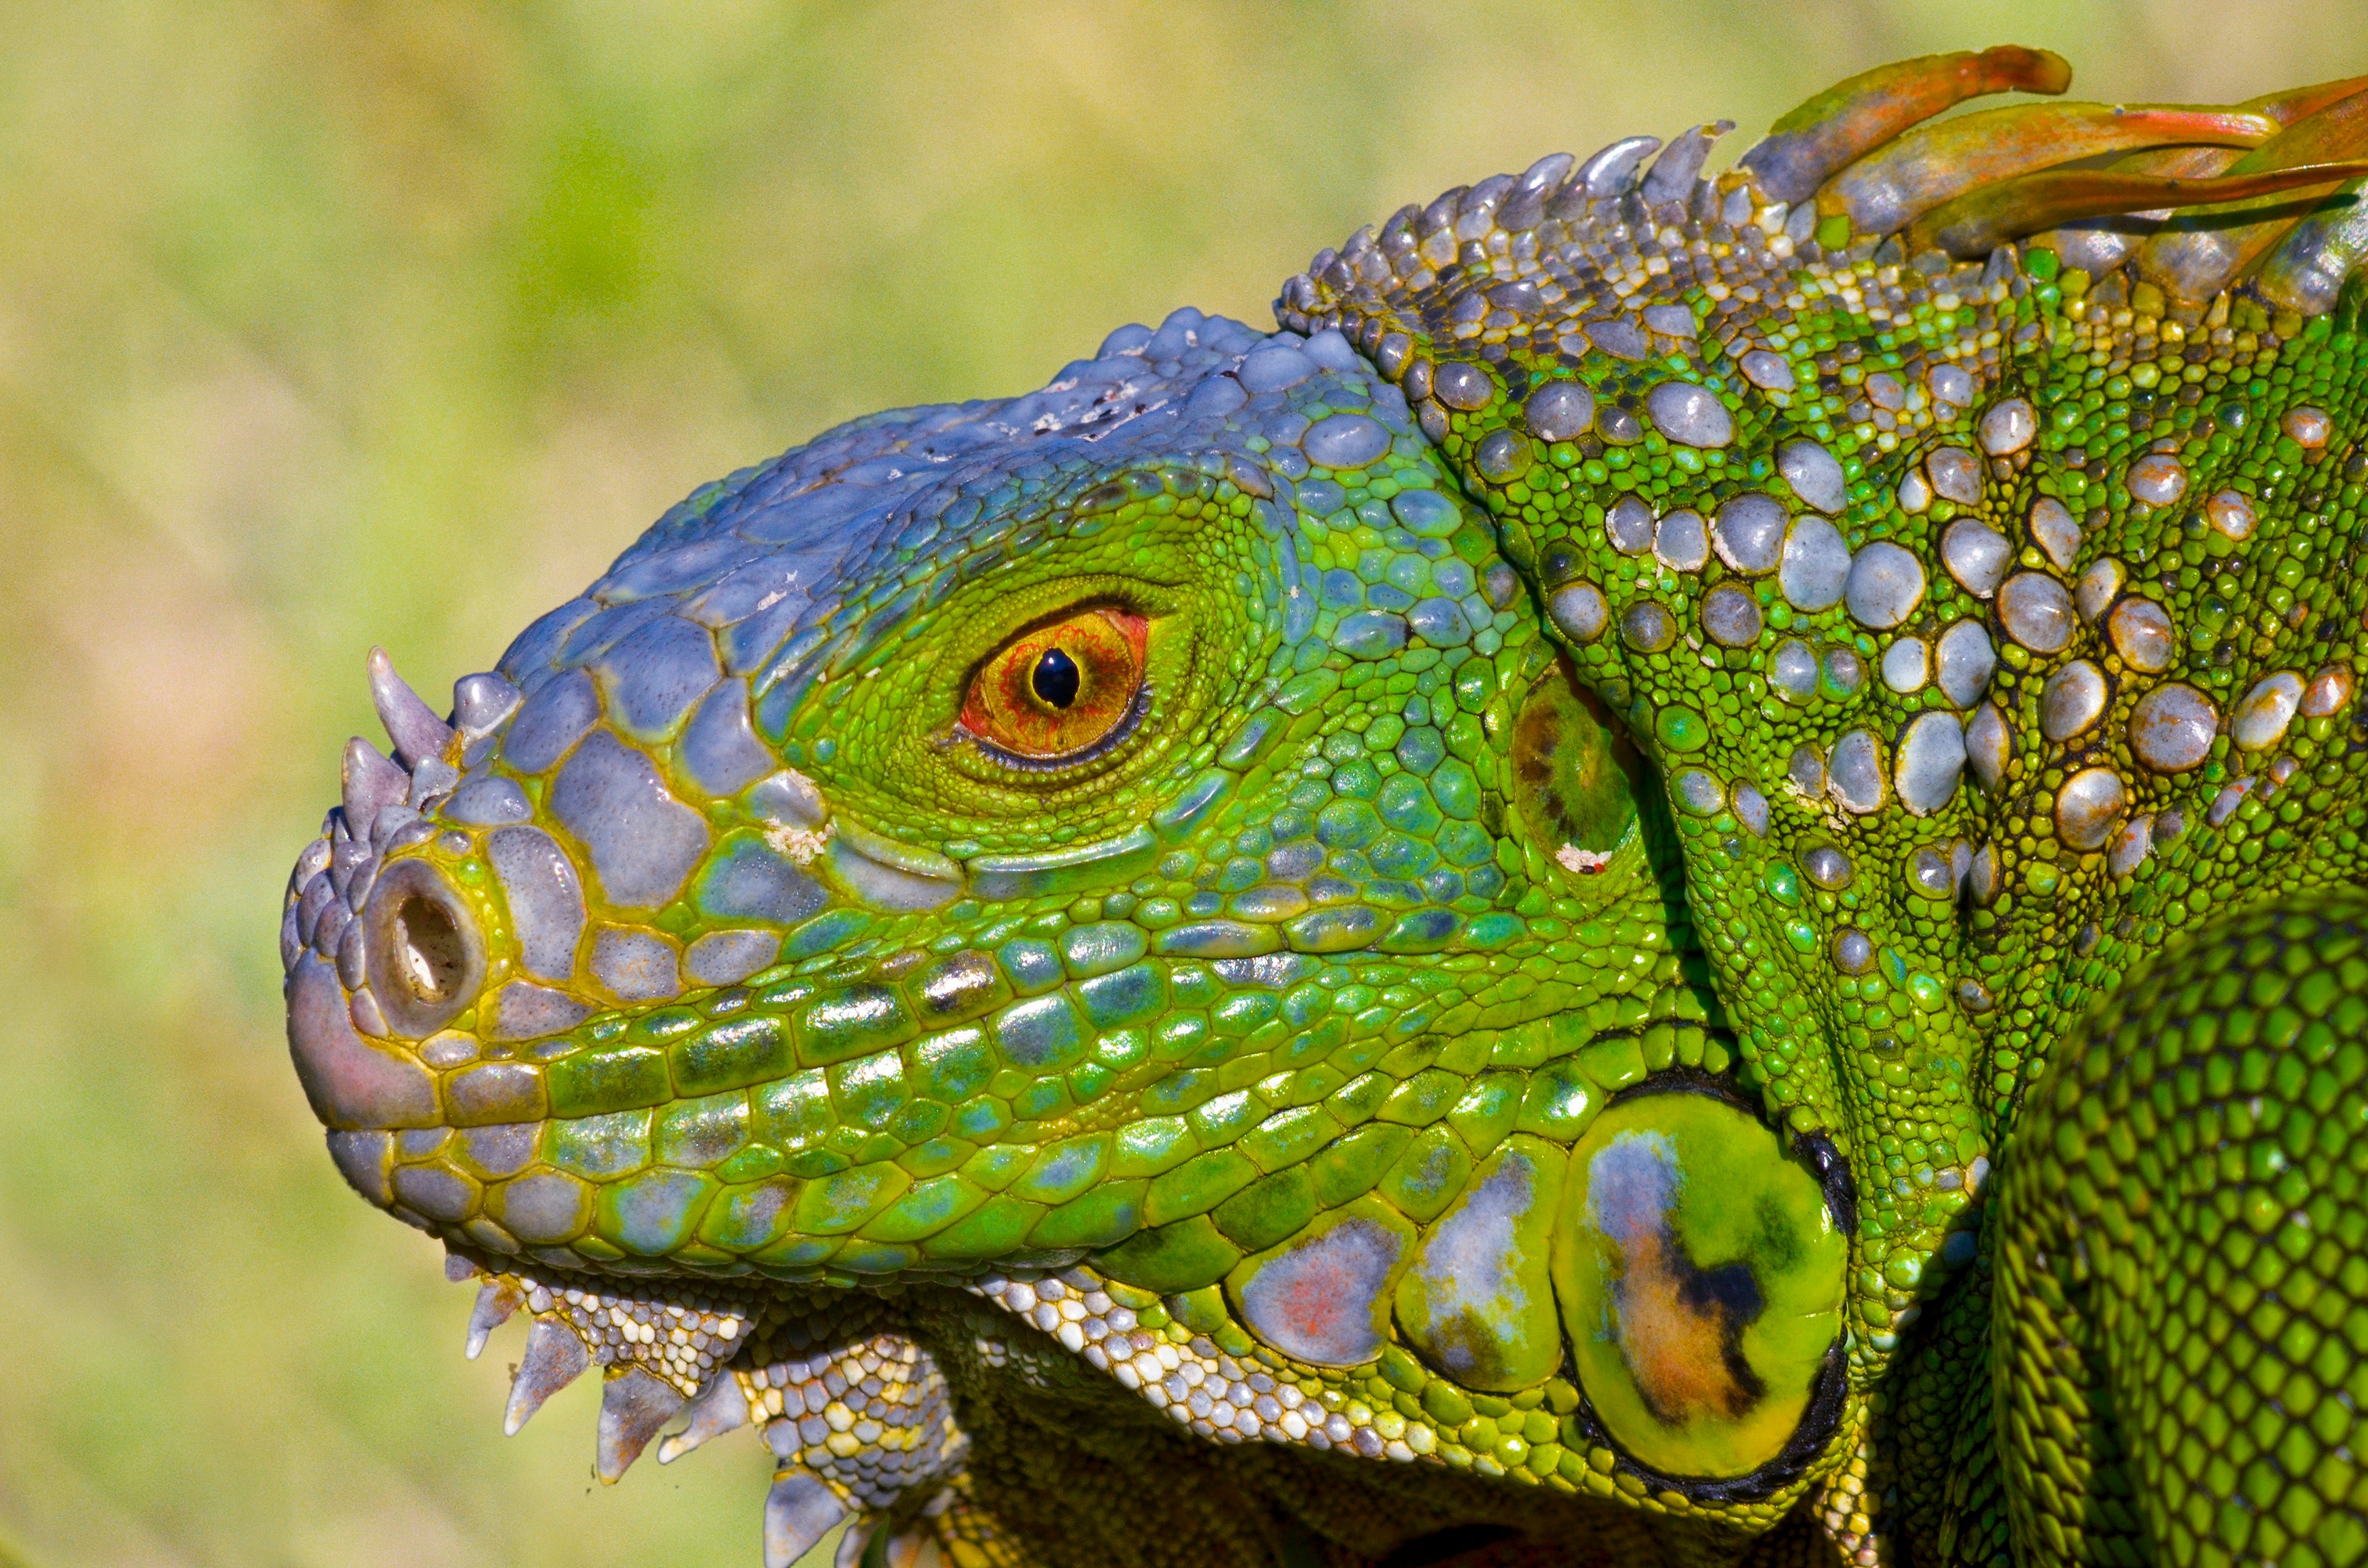
wildlife, green, reptile, iguana, fauna, lizard, green lizard, chameleon, vertebrate, iguania, lacerta, agamidae, scaled reptile, lacertidae, african chameleon